Fuma Monou

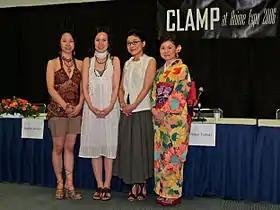
The four Clamp artists "(left to right): Satsuki Igarashi, Nanase Ohkawa, Mick Nekoi, and Mokona Apapa)" created Fuma

The manga artists group Clamp created the manga "X" after their editor, Aoki, saw a sketch involving Fuma Monou and main character Kamui Shiro. Fuma was very different from his final version: a more-cheerful person who later appeared in the manga as Keiichi Segawa, one of Kamui's high-school students. Early in the series, Clamp head writer Nanase Ohkawa told her fellow artists about Fuma's future change into a villain. Ohkawa applied to Kamui and Fuma ideas she had during middle school, such as a person's dual nature and how people can be considered good or evil. Kamui meets "Tokyo Babylon" protagonist Subaru Sumeragi, whose rivalry with Seishiro Sakurazuka parallels Kamui's rivalry with Fuma. Clamp referred to Kamui and Subaru as siblings; Kamui is supposed to learn from Subaru's final fight with Seishiro, so his final fight against Fuma does not have the same tragic conclusion.